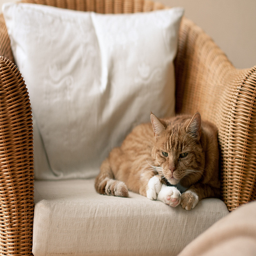
An orange and white cat is sitting in an easy chair.
A cat curled up on a wicker chair.
A cat sleeping on top of a brown chair.
A cat laying on the cushion of a wicker chair.
a brown cat lying on a brown chair